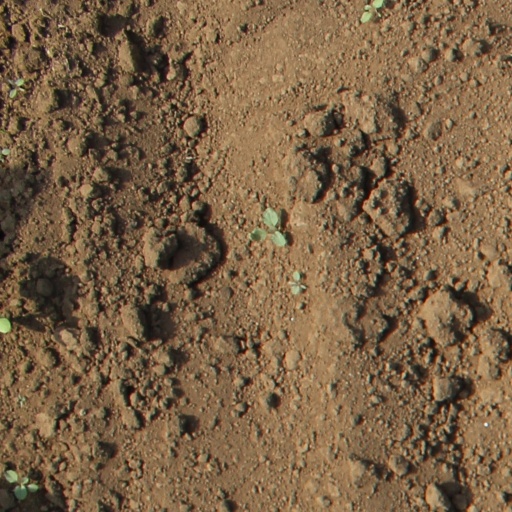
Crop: soybean